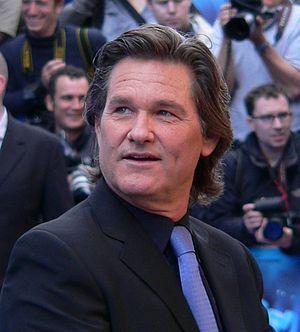
Ego, la planète vivante est un planétoïde extraterrestre et une entité cosmique évoluant dans l'univers Marvel de la maison d'édition Marvel Comics. Créé par le scénariste Stan Lee et le dessinateur Jack Kirby, le personnage de fiction apparaît pour la première fois dans le comic book Thor #132 en septembre 1966.